Wood-decay fungus

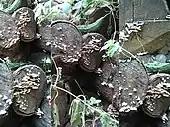
Wood decay fungus growing on rotting wood

Soft-rot fungi secrete cellulase from their hyphae, an enzyme that breaks down cellulose in wood. This leads to the formation of microscopic cavities inside the wood and, sometimes, to a discoloration and cracking-pattern, similar to brown rot. Soft-rot fungi need fixed nitrogen in order to synthesize enzymes, which they obtain either from the wood or from the environment. Examples of soft-rot-causing fungi are "Chaetomium", "Ceratocystis", and "Kretzschmaria deusta".